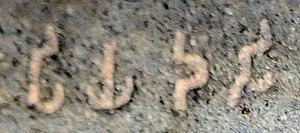
Les inscriptions d'Ashoka des grottes de Barabar font partie des Edits mineurs d'Ashoka, et furent gravées lors de la 12ᵉ année du règne d'Ashoka, soit environ 260 av. J-C, pour la consécration de plusieurs grottes pour la secte des Ajivikas, une secte d'ascétiques, qui florissait au même moment que le Bouddhisme et le Jaïnisme.